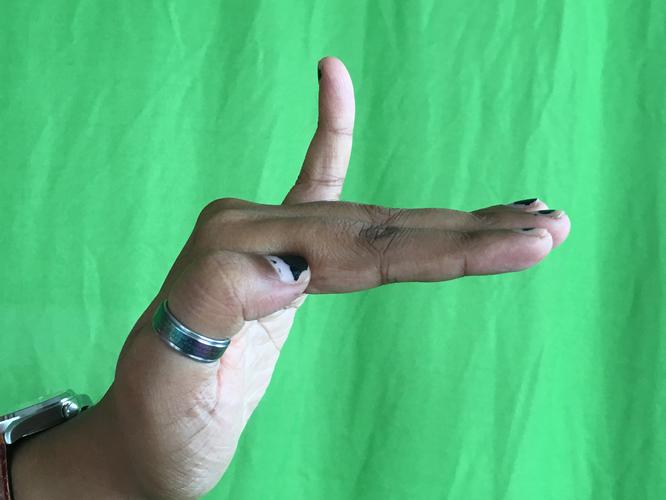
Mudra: Hamsapaksha
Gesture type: double_hand